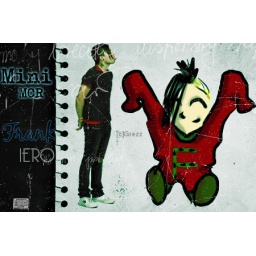
White paper in a red background